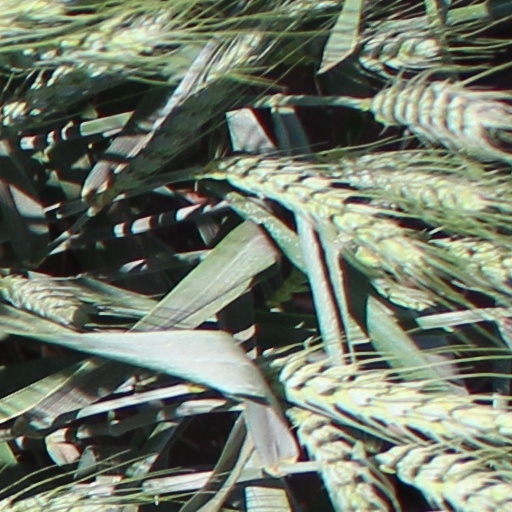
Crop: wheat